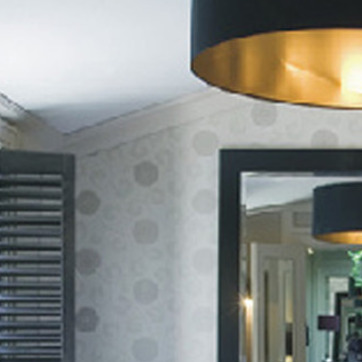
Material: wallpaper